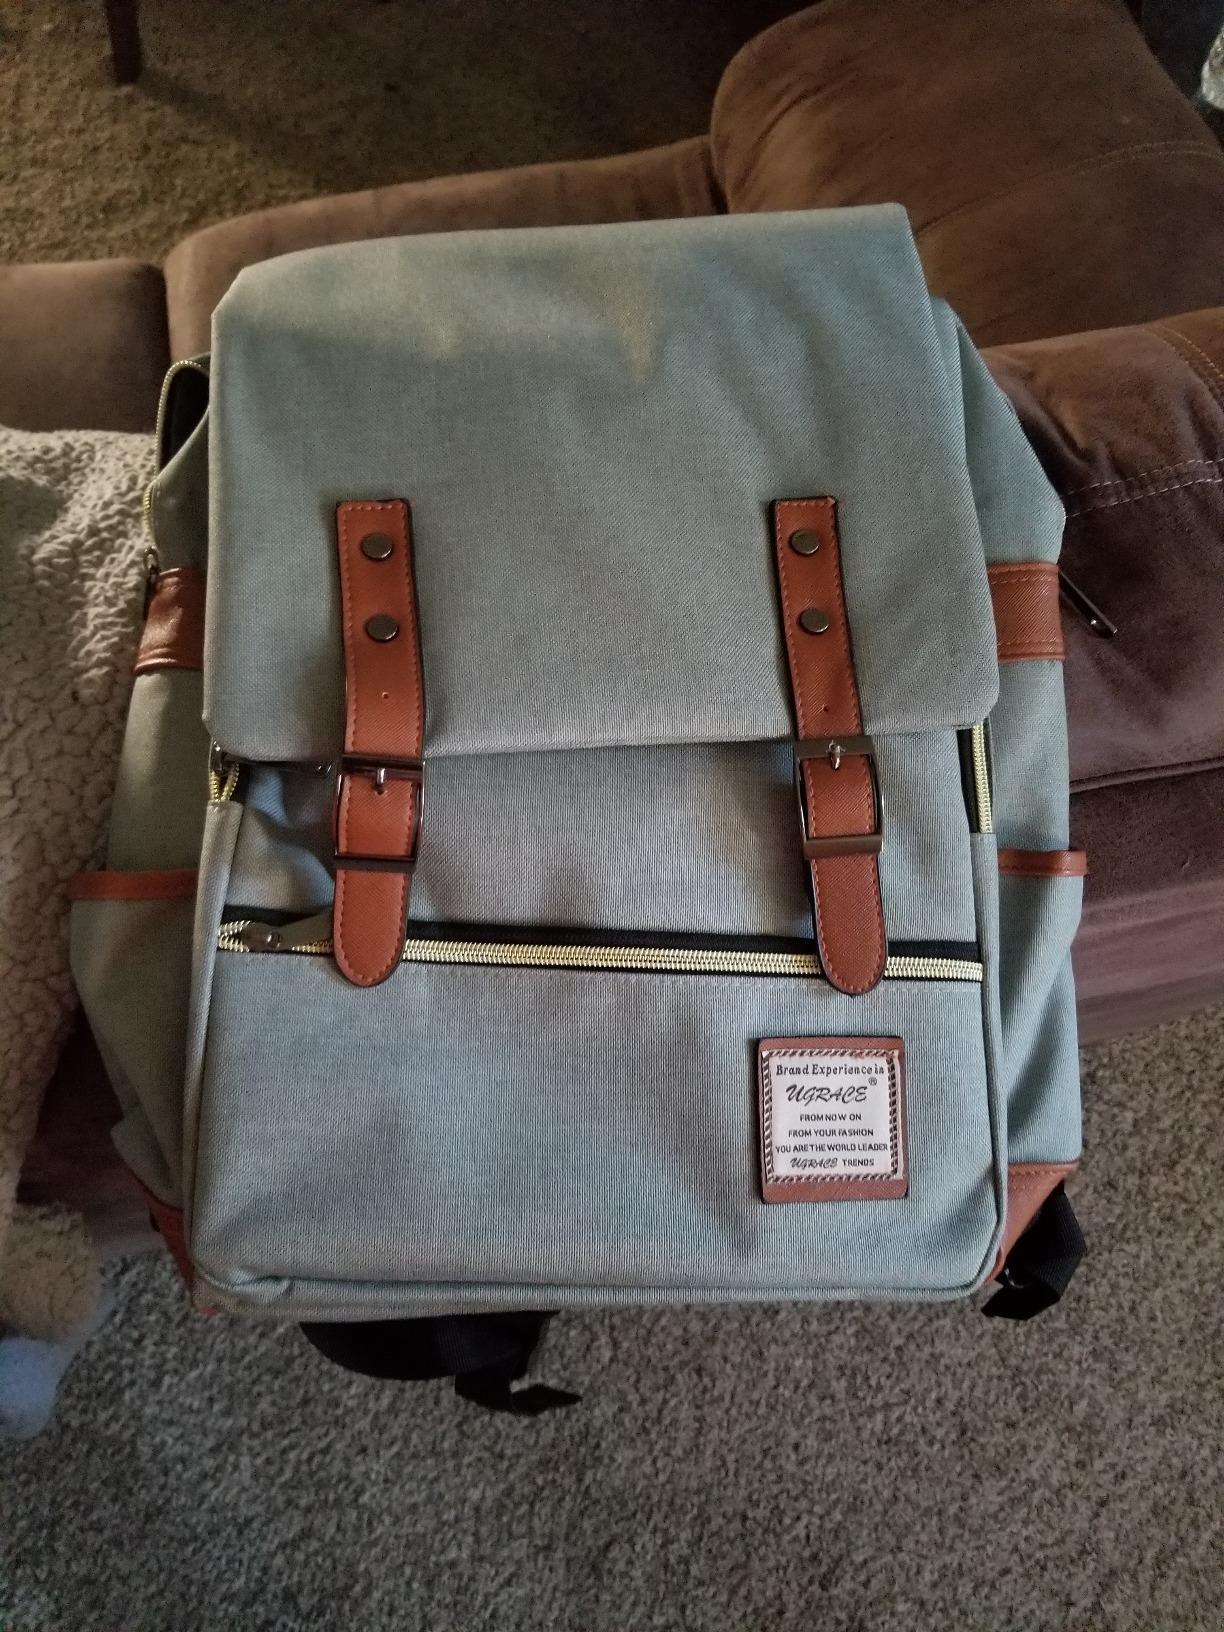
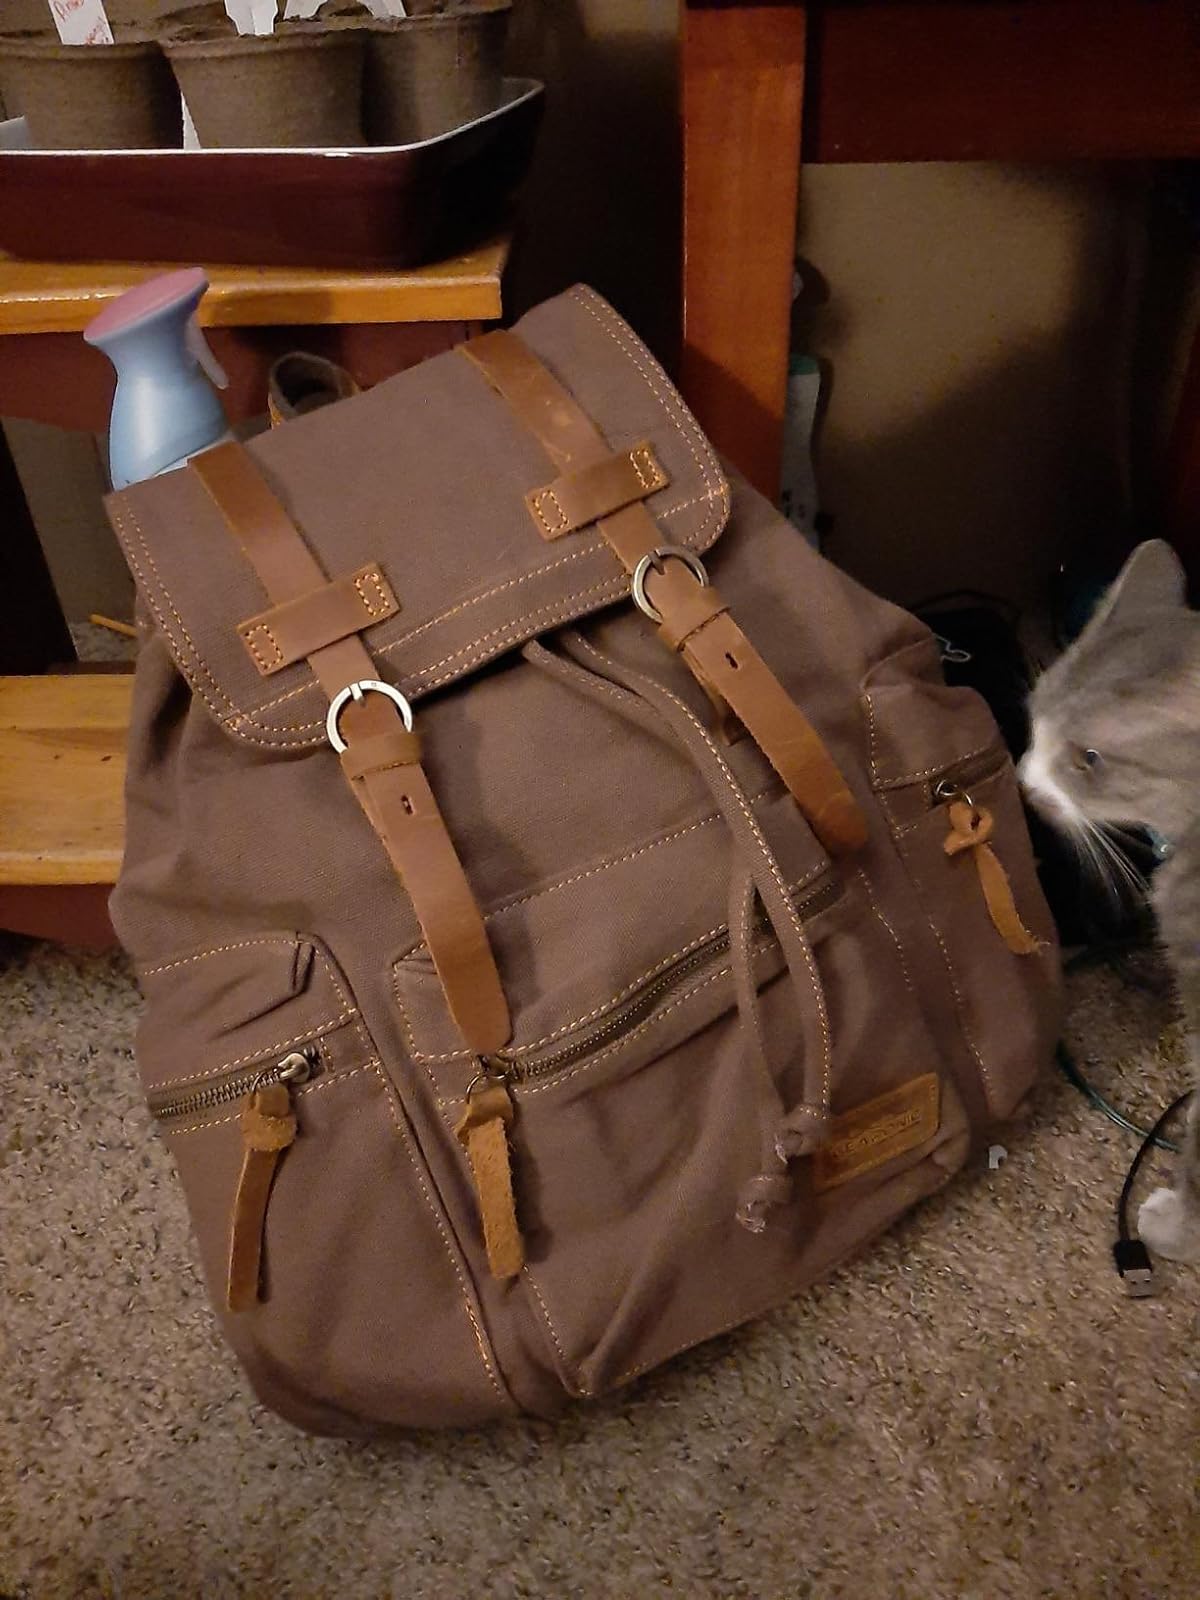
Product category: bag
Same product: no